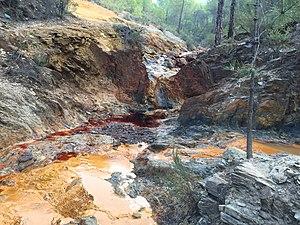
Un oxyde de fer est un composé chimique résultant de la combinaison d'oxygène et de fer.